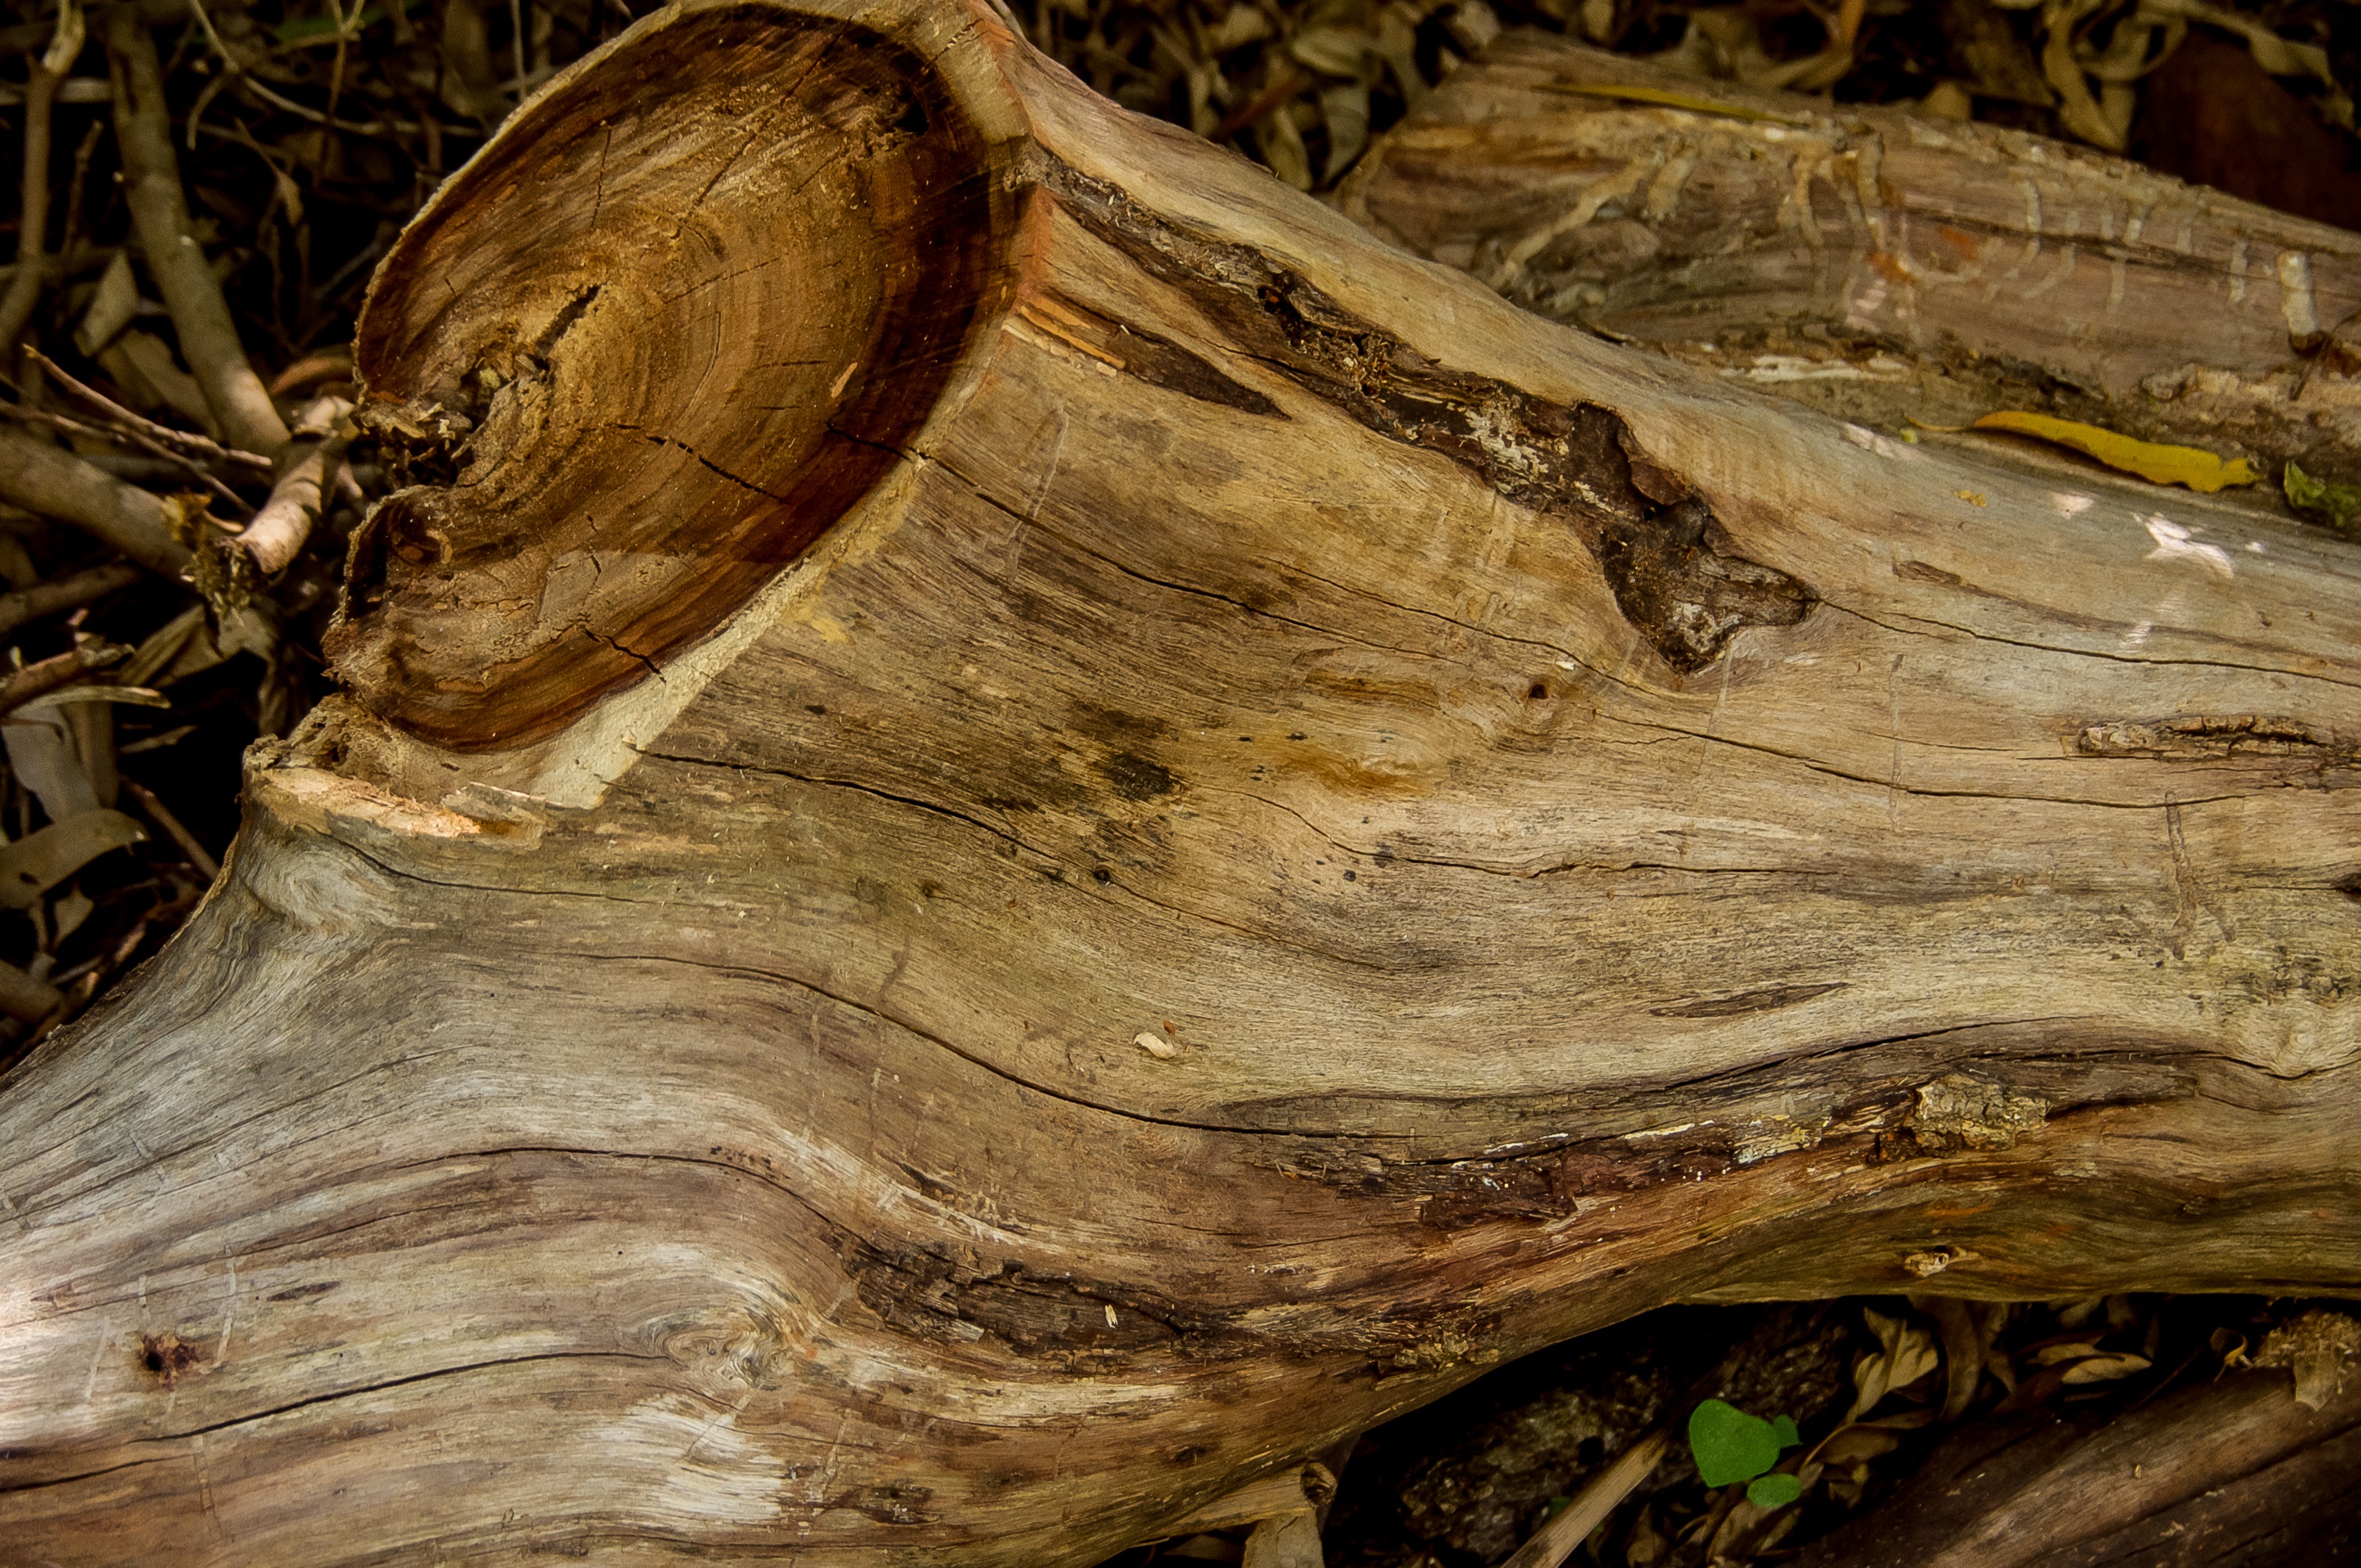
tree, nature, rock, plant, wood, texture, leaf, trunk, formation, produce, brown, geology, timber, carving, tree stump, macro photography, sawn, ancient history, woody plant